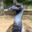
Label: bird